The Universe in a Nutshell

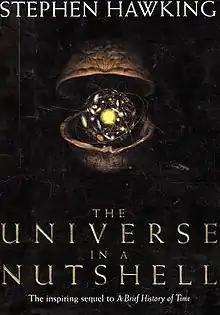
First edition cover (UK)

The Universe in a Nutshell is a 2001 book about theoretical physics by Stephen Hawking. It is generally considered a sequel and was created to update the public concerning developments since the multi-million-copy bestseller "A Brief History of Time" was published in 1988.